Kinetic resolution

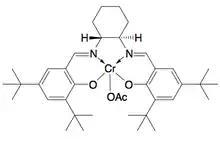
Jacobsen's (R,R) (salen)-Cr catalyst for hydrolytic kinetic resolution of terminal epoxides

In 1997, Jacobsen's group published a methodology which improved upon their earlier work, allowing for the use of water as the nucleophile in the epoxide opening. Utilizing a nearly identical catalyst, ee's in excess of 98% for both the recovered starting material epoxide and 1,2-diol product were observed. In the example below, hydrolytic kinetic resolution (HKR) was carried out on a 58 gram scale, resulting in 26 g (44%) of the enantioriched epoxide in >99% ee and 38 g (50%) of the diol in 98% ee.